Nibiru cataclysm

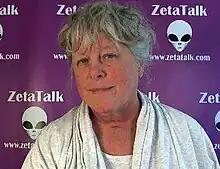
Nancy Lieder is seen from the neck up in front of a background of grey alien faces

The idea of the Nibiru encounter originated with Nancy Lieder, a Wisconsin woman who claims that as a girl she was contacted by gray extraterrestrials called Zetans, who implanted a communications device in her brain. In 1995, she founded the website ZetaTalk to disseminate her ideas. Lieder first came to public attention on Internet newsgroups during the build-up to Comet Hale–Bopp's 1997 perihelion (the closest approach to the Sun). She stated, claiming to speak as the Zetans, that: "The Hale–Bopp comet does not exist. It is a fraud, perpetrated by those who would have the teeming masses quiescent until it is too late. Hale–Bopp is nothing more than a distant star, and will draw no closer." She claimed that the Hale–Bopp story was manufactured to distract people from the imminent arrival of a large planetary object, "Planet X", which would soon pass by Earth and destroy civilization. After Hale–Bopp's perihelion revealed it as one of the brightest and longest-observed comets of the last century, Lieder removed the first two sentences of her initial statement from her site, though they can still be found in Google's archives. Her claims eventually made the "New York Times".